LG Electronics

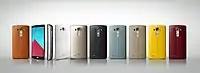
LG G4 range

LG Electronics used to manufacture mobile phones from 1995 to 2021, selling to the domestic market only (as Cyon) until 2000 where it was in the shadow of Samsung Anycall. LG released its first GSM network phones during 2001 although had also marketed CDMA phones before then in the U.S. LG made its breakthrough during the mid and late 2000s: it launched its highly popular LG Chocolate in worldwide in 2006 which popularised touch-sensitivity. The following year it released the world's first capacitive touchscreen phone LG Prada, and Shine, cementing its focus on design: its phones during this era have led to LG being called alongside Apple as one of the pioneers of the rise of touchscreens. By 2008 LG had entered the top 3 worldwide leaders in mobile phones.